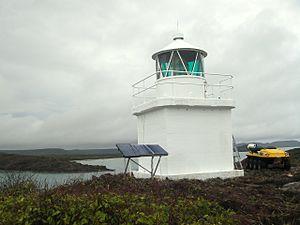
Il s'agit d'une liste des phares d'Australie. Elle contient les phares actifs ainsi que ceux déclassés mais d'importance historique.